Sportfreunde Lotte

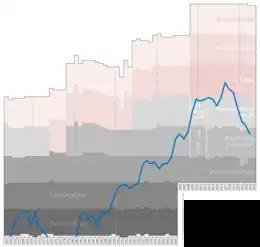
Historical chart of Sportfreunde Lotte league performance

"Lotte" reached the Verbandsliga Westfalen (V) in 1996 and after a title there in 2004 were promoted to the Oberliga Westfalen (IV), later Regionalliga West. They won that league in 2012–13 but lost the promotion play-off to RB Leipzig. In 2013–14, the club finished in second place. They won the Regionalliga West once more in 2015–16 and, after defeating Waldhof Mannheim in the play-off, earned promotion to the 3. Liga for the first time. On 18 May 2019, they were relegated back to the Regionalliga.